Lampasas Independent School District

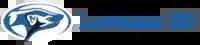
Logo of Lampasas Independent School District

Lampasas Independent School District is a public school district based in Lampasas, Texas (USA) that serves about 3,350 students.